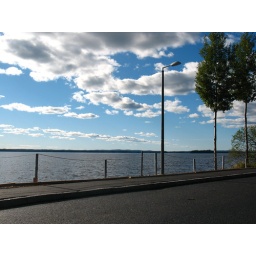
road on esker in lake